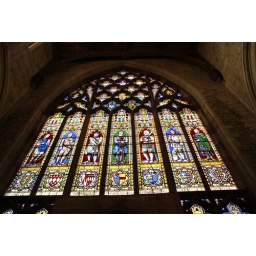
Magnificant stained glass window to be found in St. Laurence Church Ludlow.